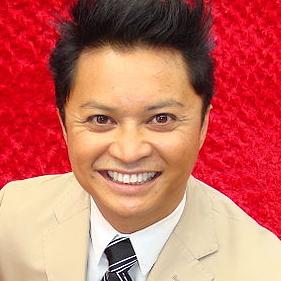
Age: 42